Postage stamps and postal history of the United States

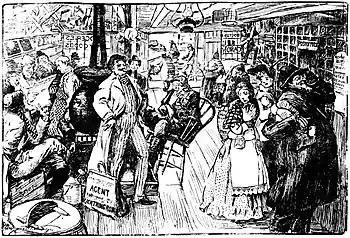
Fanciful drawing by Marguerite Martyn in the "St. Louis Post-Dispatch" of October 21, 1906, with, on the right, a rural post office in a general store

In 1775, when Benjamin Franklin was appointed the first Postmaster General, the U.S. Post Office was born. So important was the Postmaster General that in 1829 this position was included among those in the President's Cabinet. As America began to grow and new towns and villages began to appear, so too did the Post Office along with them. The dates and postmarks generated from these places often have provided the historian with a window into a given time and place. Each postmark is unique with its own name of state and town, in addition to its distinctive date.